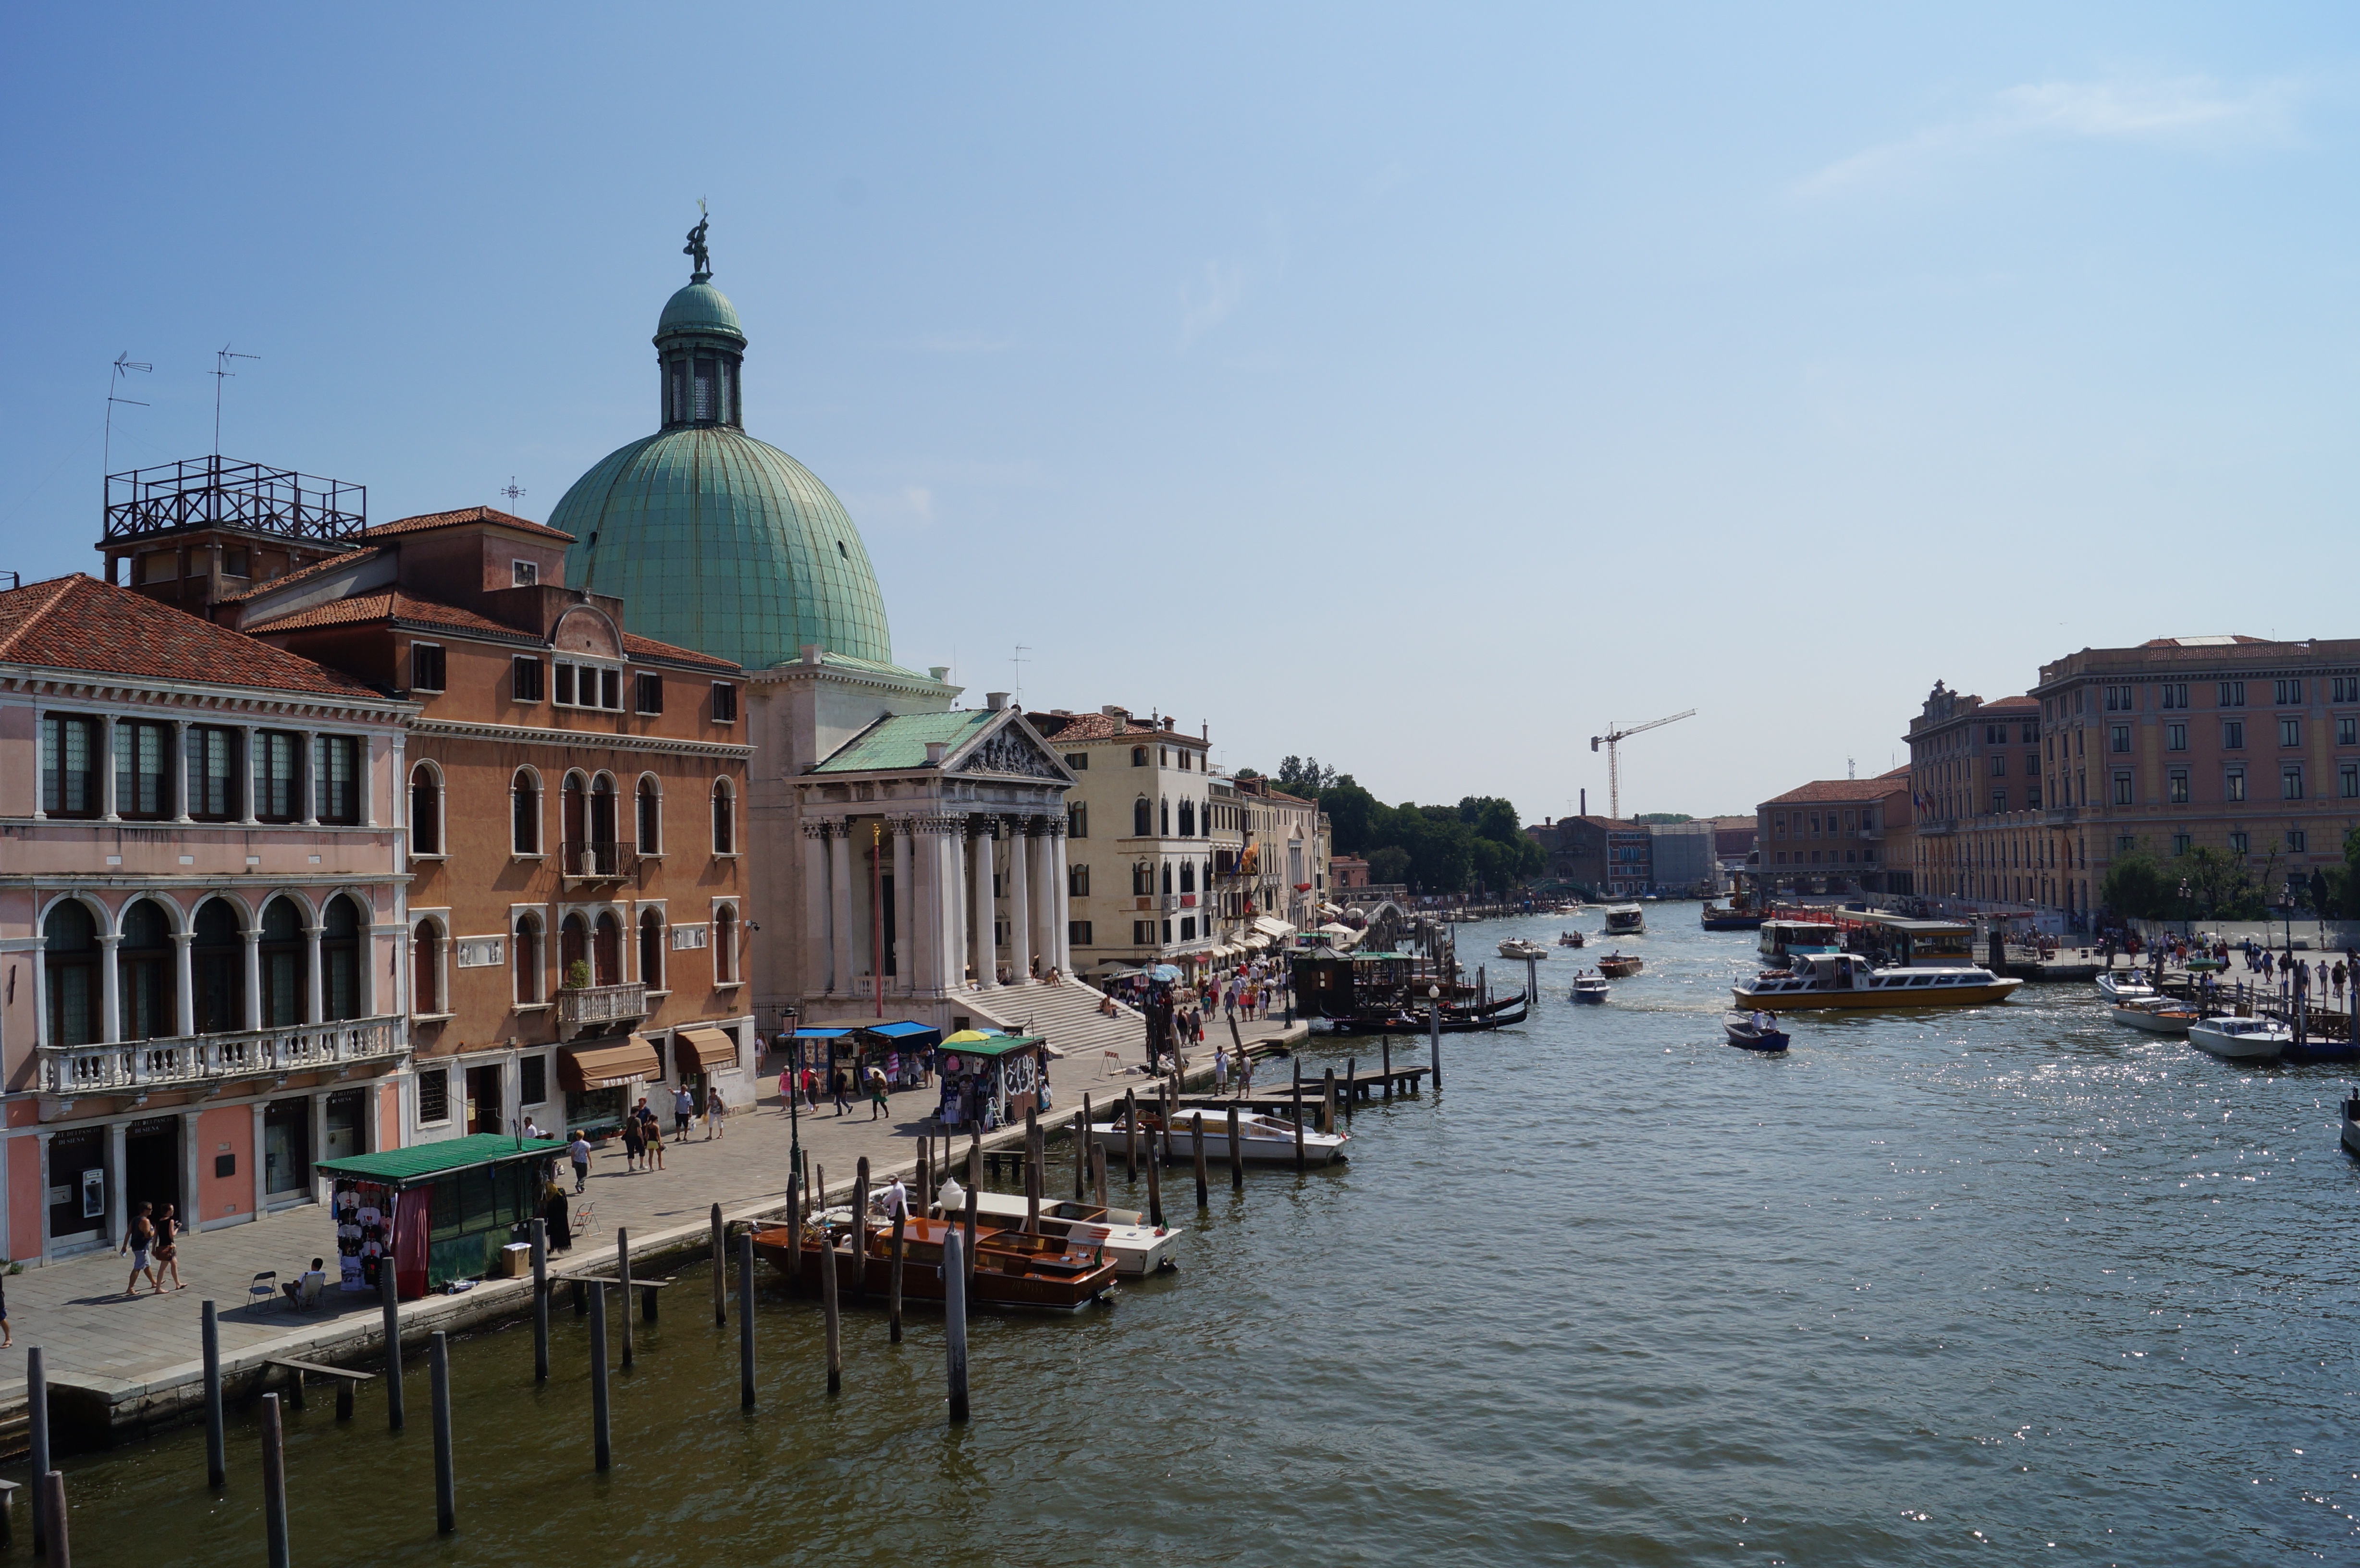
sea, dock, architecture, boat, town, river, canal, cityscape, vacation, vehicle, italy, harbor, venice, port, tourism, waterway, body of water, houses, boats, channel, old houses